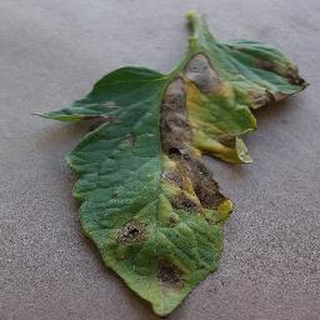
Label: tomato_early_blight